Christian Lavieille

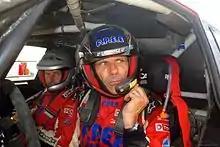

Christian Lavieille (born 16 December 1965) is a French racing driver and former motorcycle road racer.